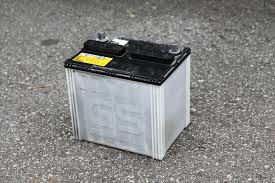
Waste category: battery